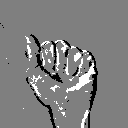
ASL letter: a